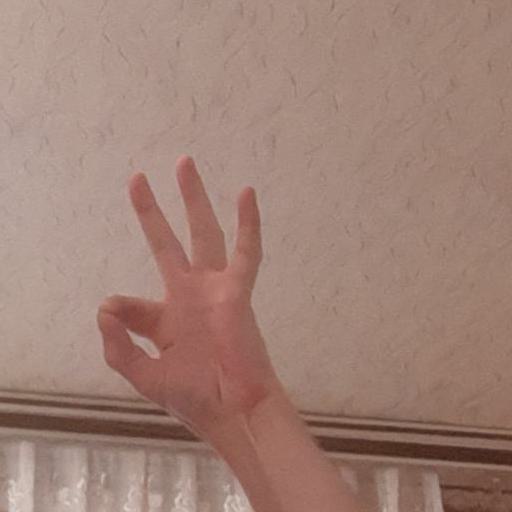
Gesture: ok